Léopold Louis Joubert

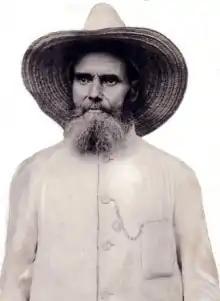

Léopold Louis Joubert (or Ludovic Joubert) (22 February 1842 – 27 May 1927) was a French soldier and lay missionary.